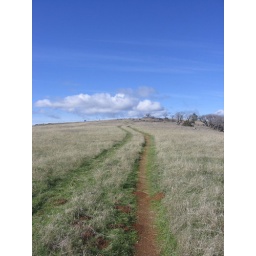
Blue skies and a hint of green in the grass on a perfect day in late November